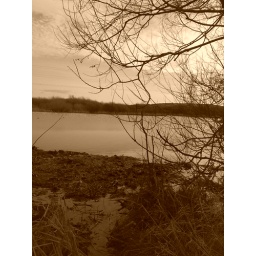
All around Stanley Ferry are pockets of small havens for ducks birds plant life and fish.